Jalama Formation

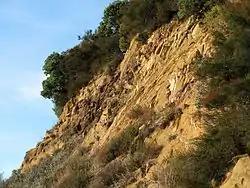
Sandstone unit within the Jalama Formation

The region of present-day Santa Barbara and Ventura County during the Late Cretaceous was submerged, and the depositional environment was one of a narrow shelf and submarine fans. The previously exposed Espada Formation, after a period of erosion, was now underwater, and began to receive layers of sediment which would become the Jalama Formation. Periodic episodes of deeper and shallower water resulted in finer and coarser sediments, respectively – shales versus sandstones. The crustal block on which the Jalama formation was deposited has been inferred to have rotated approximately 90 degrees clockwise and moved northward along the coast from its former position nearer San Diego. This motion took place beginning in the early Miocene, during a period of deformation along the boundaries of the Pacific and North American Plates, a boundary represented today by the San Andreas Fault.